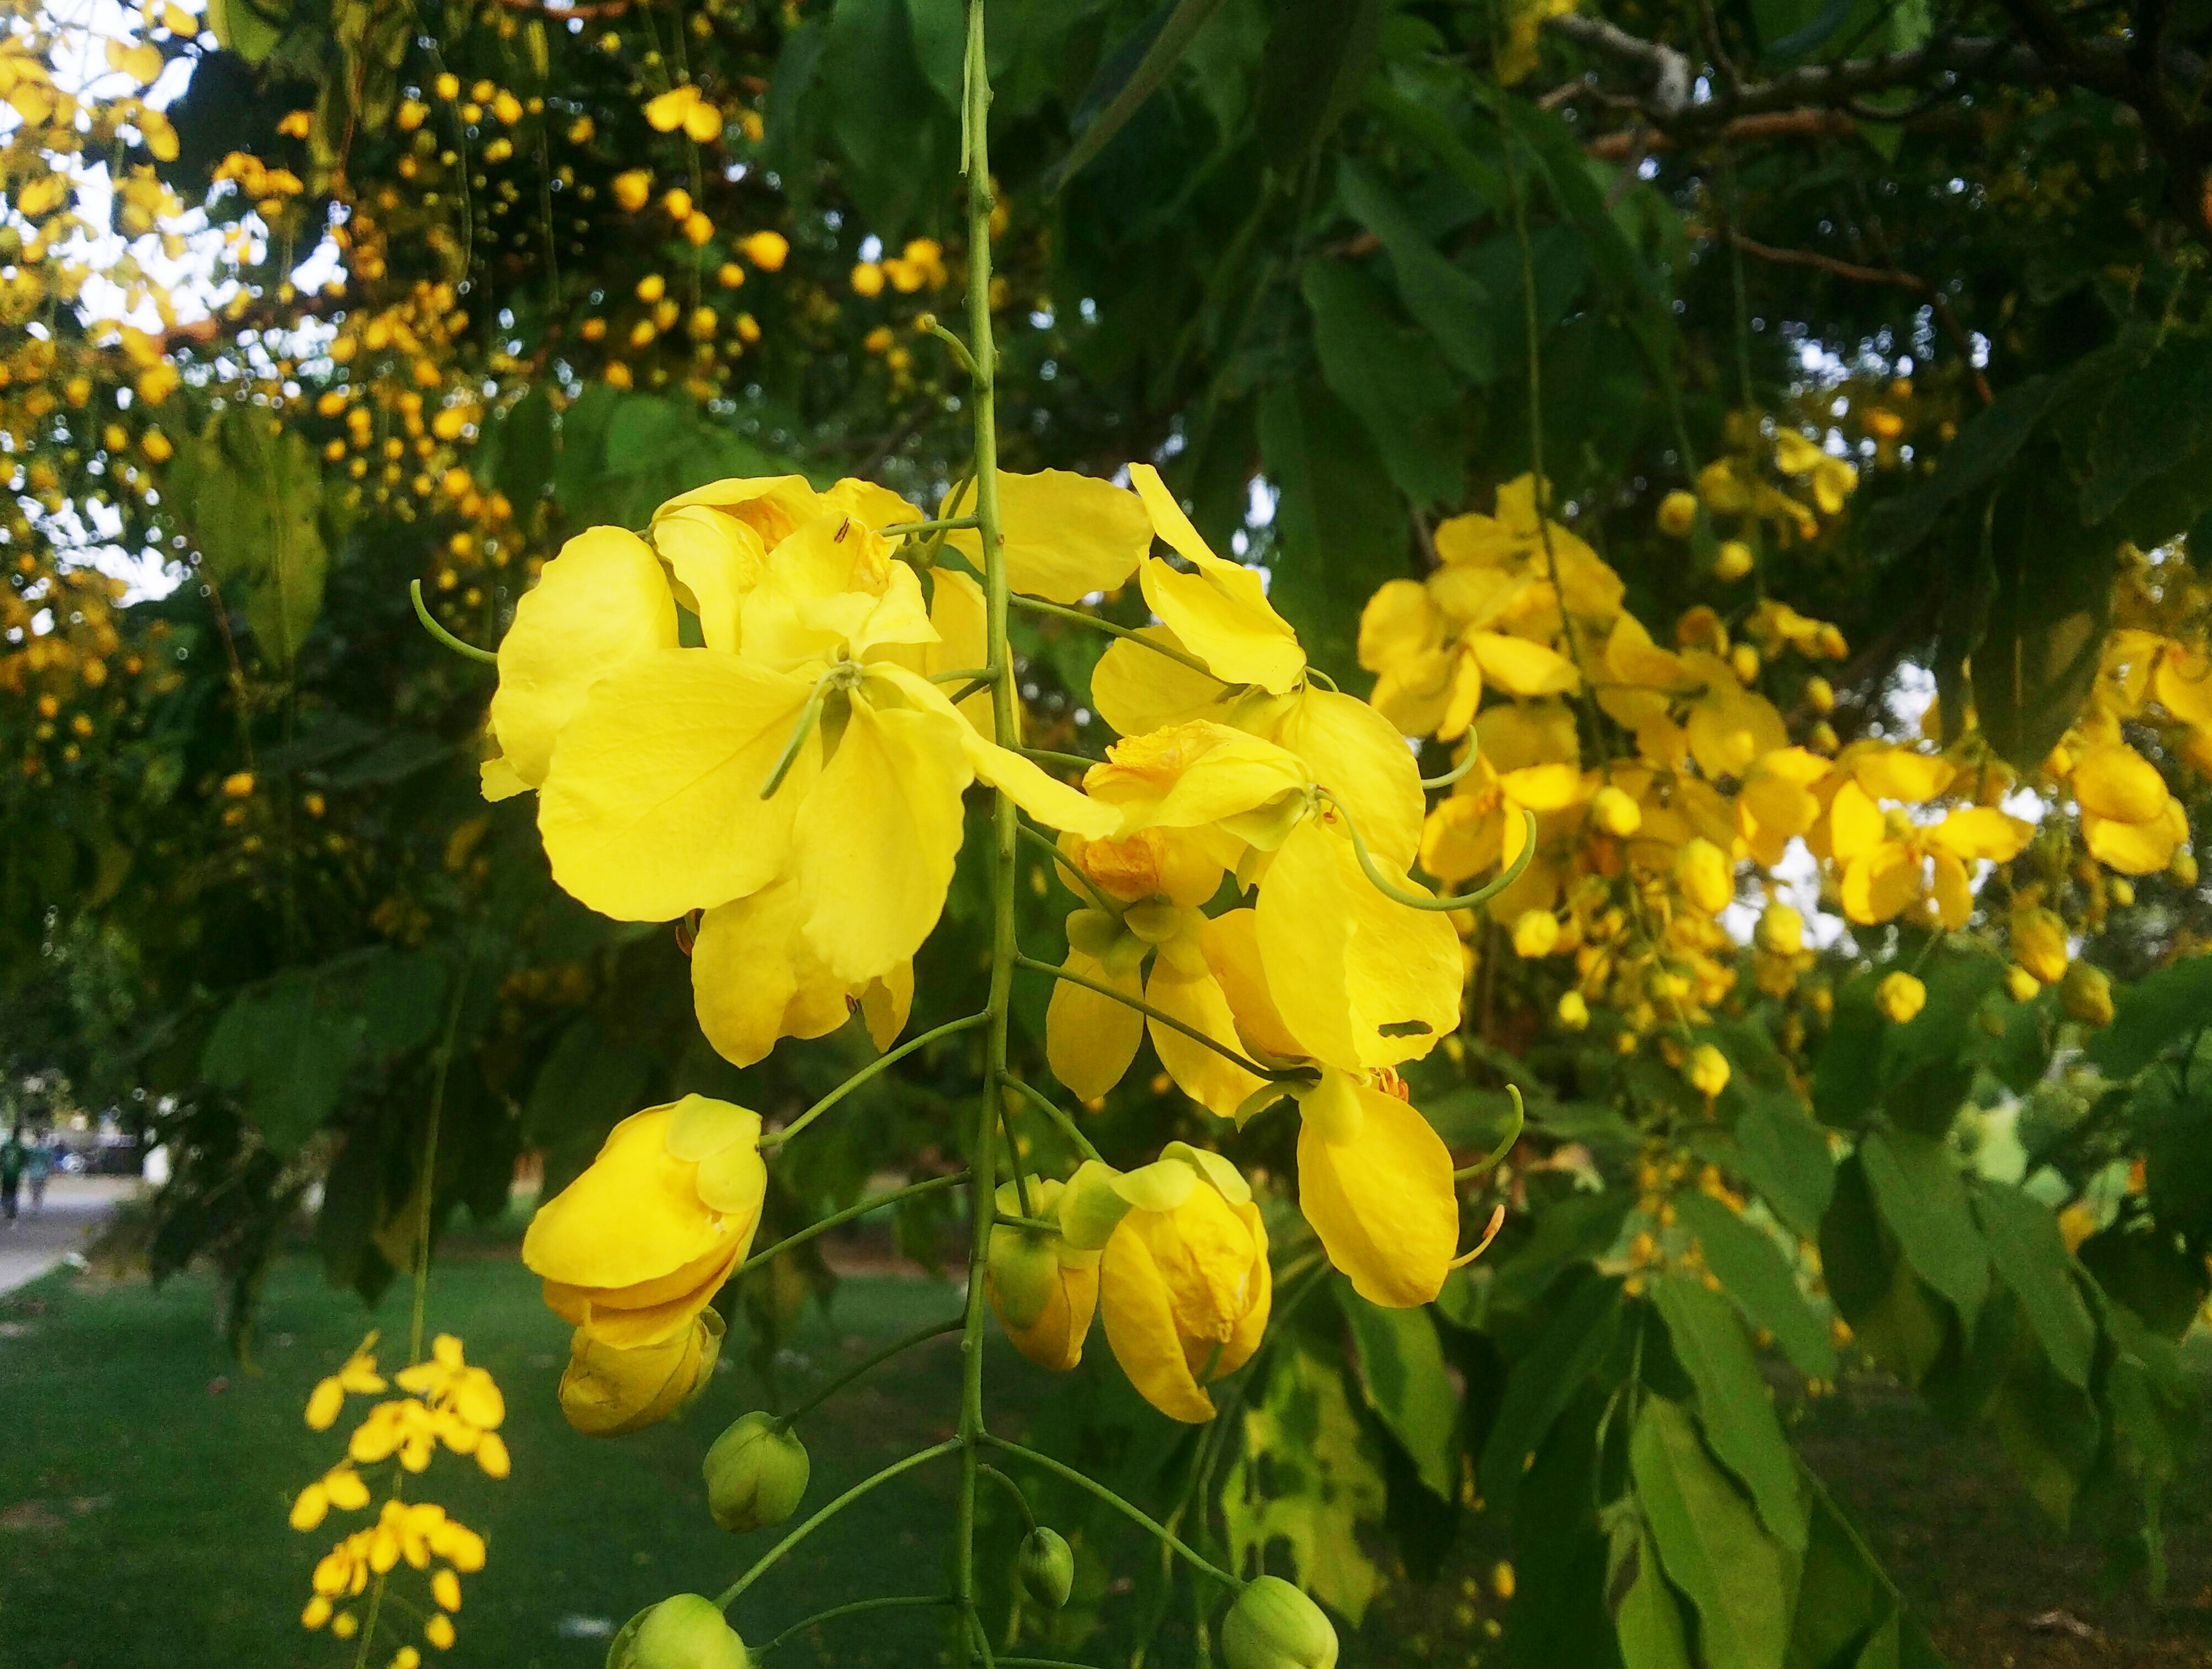
plant, flower, spring, yellow, garden, flora, wildflower, shrub, evening primrose, hypericum, flowering plant, herbaceous plant, senna, mustard plant, large flowered evening primrose